History of the Philippines (1565–1898)

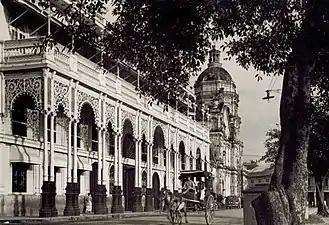

During the initial period of colonialization, Manila was settled by 1,200 Spanish families. In Cebu City, at the Visayas, the settlement received a total of 2,100 soldier-settlers from New Spain, beginning Mexican settlement in the Philippines. Spanish forces included soldiers from elsewhere in New Spain, many of whom deserted and intermingled with the wider population. Though they collectively had significant impact on Filipino society, assimilation erased prior caste differences between them and, in time, the importance of their national origin.